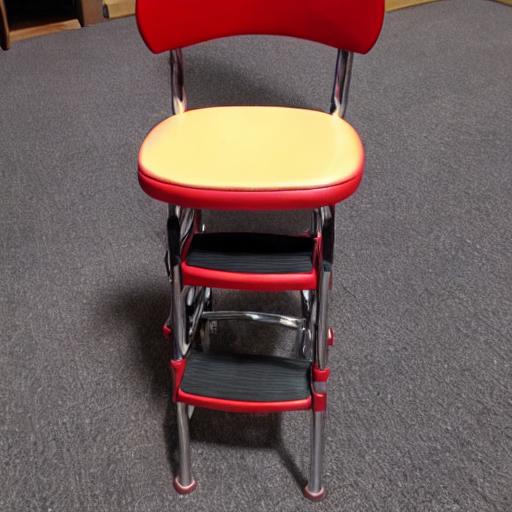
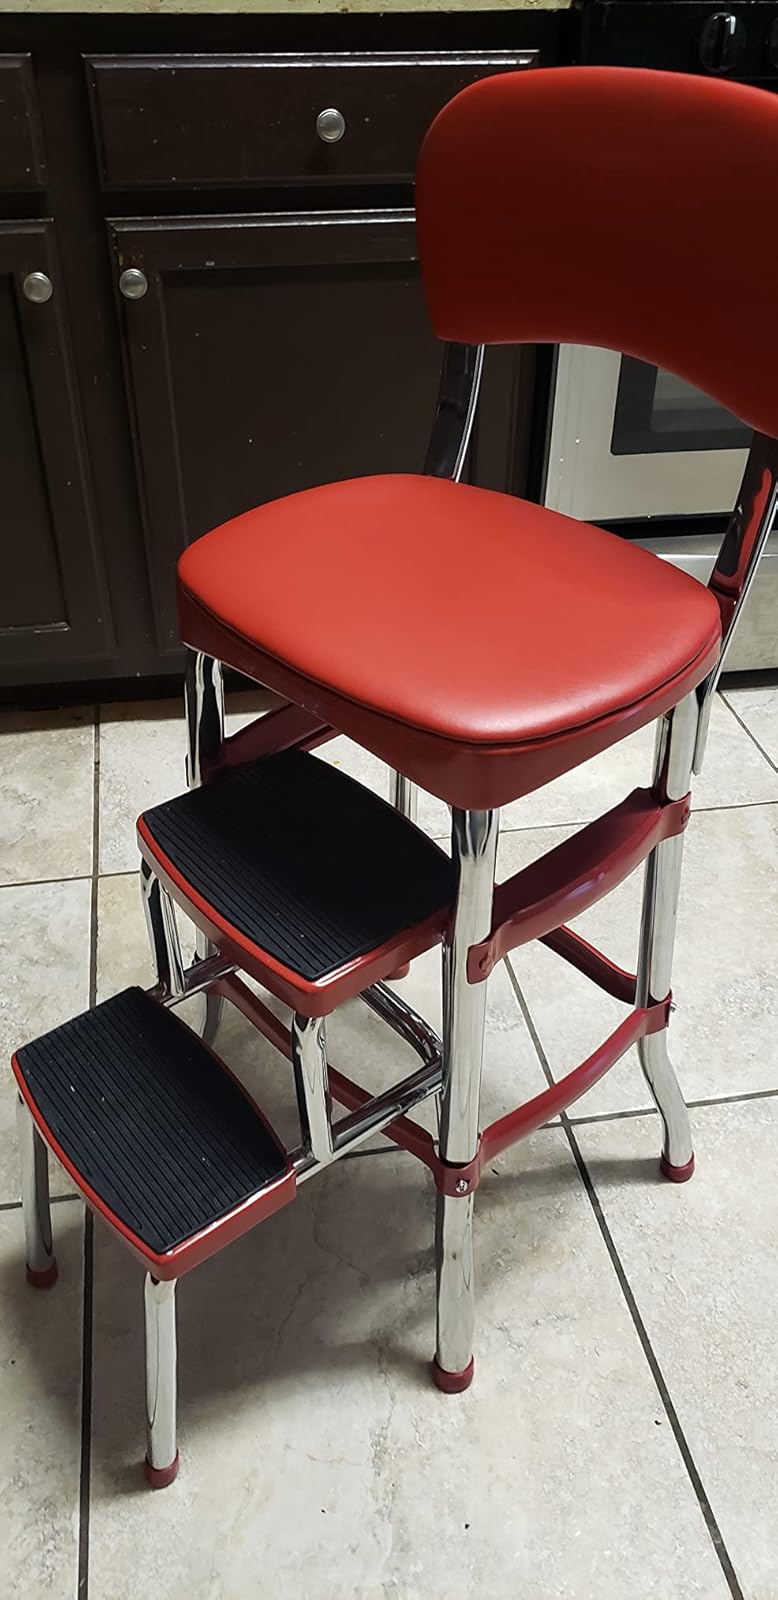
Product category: items_chair
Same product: no